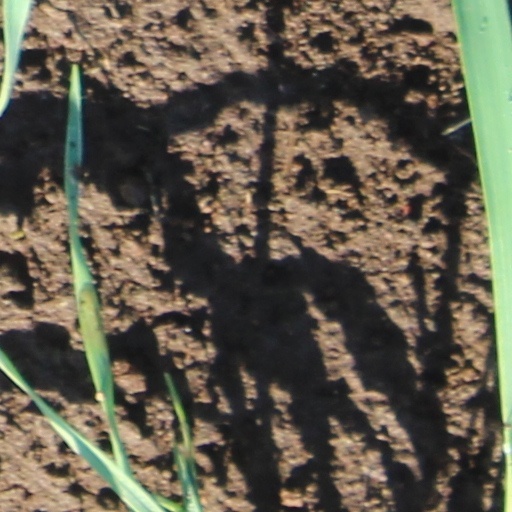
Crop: wheat